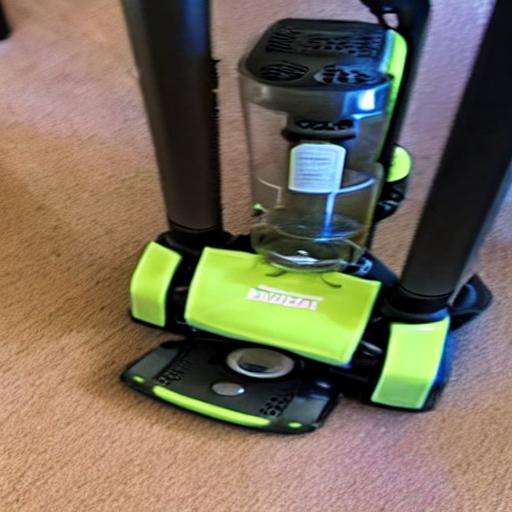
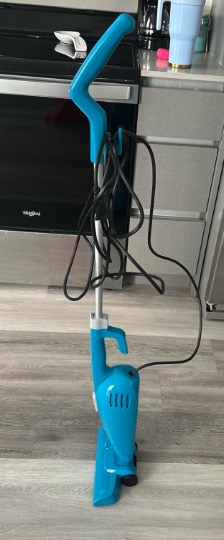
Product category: items_vacuum
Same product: no